Colorado Interstate Gas

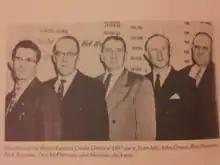
CIG Bivins Federal Credit Union Directors in 1957, left to right, John Crews, Ray Storseth, Dick Scanlan, Dee McPherson, and Herman Jackson

Corporate headquarters were in Colorado Springs and the company introduced a group life insurance program and a death benefit plan in the early 1930s, followed by a retirement income plan in 1939, a medical plan in 1940, and a credit union The Cimarron Station came on line in 1941, followed by the Apishipa Station in 1943. The McClintock Station was operational in 1944 followed by the East Denver and Lakin Stations in 1947, the latter connecting Denver to the Hugoton Gas Field. The company was using shortwave radio communication and airplane pipeline patrols by 1948. The Kit Carson Station was online by the end of the decade.